Martin Burckhardt (architect)

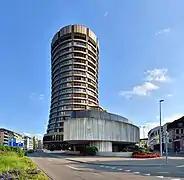
Basel - Tower of the Bank for International Settlements

Martin Burckhardt, born on 5 March 1921 in Basel and died on 6 February 2007 in the same city, was a Swiss architect and politician, member of the Liberal Democratic Party. He was a member of the National Council from 1987 to 1991.